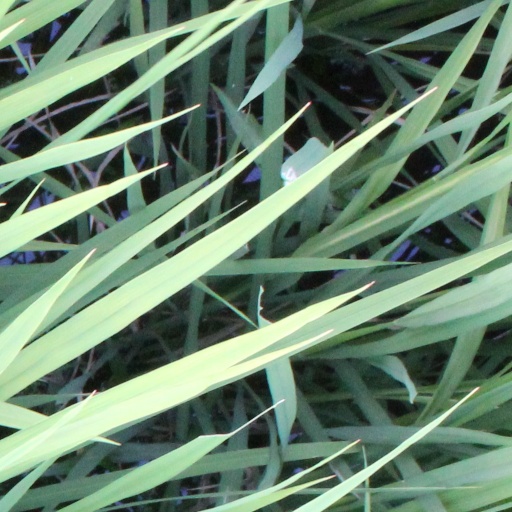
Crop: rice